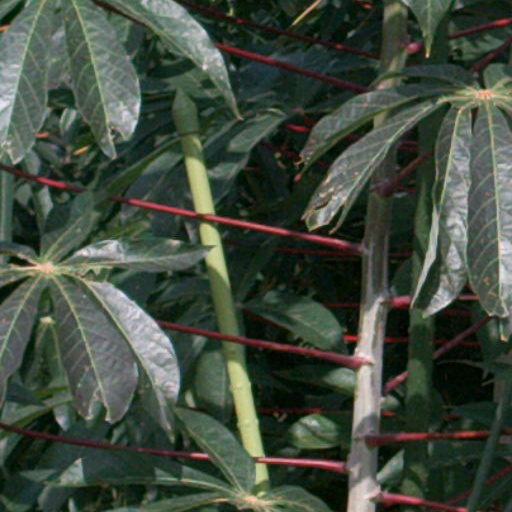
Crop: cassava